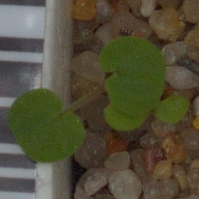
Label: smallflowered_cranesbill